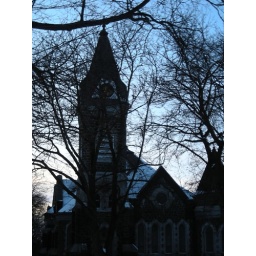
The clock tower in Moscow, thru naked winter trees.